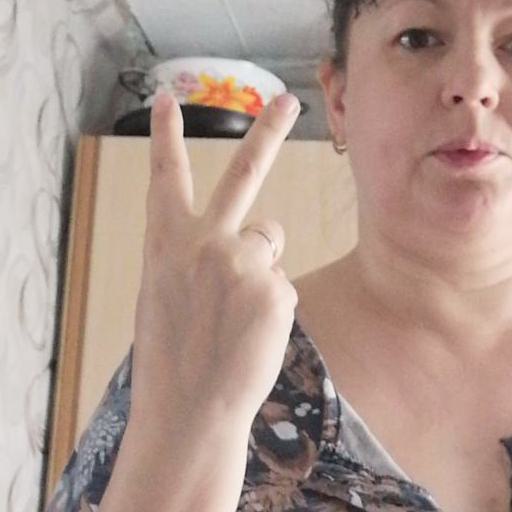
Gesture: peace_inverted